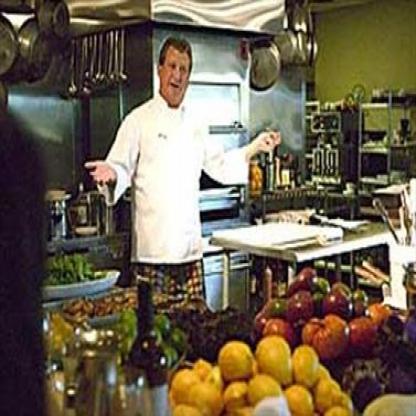
Scene: Indoor